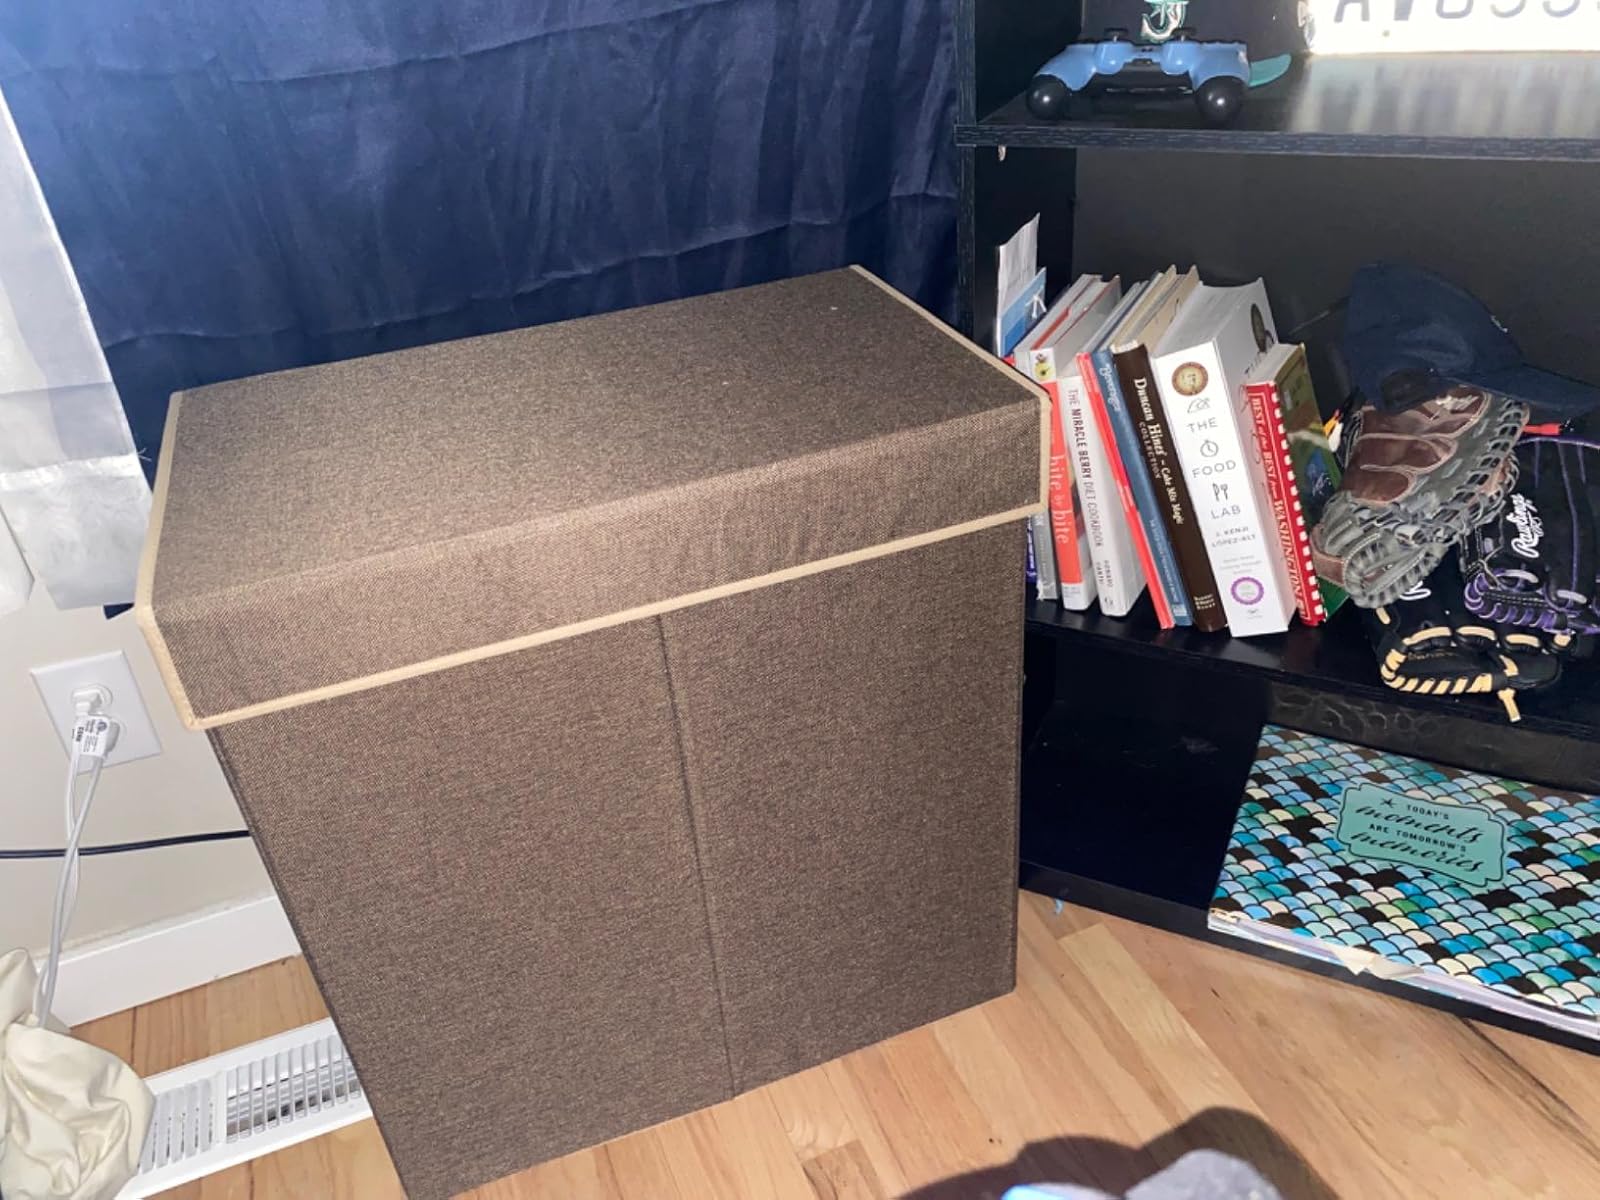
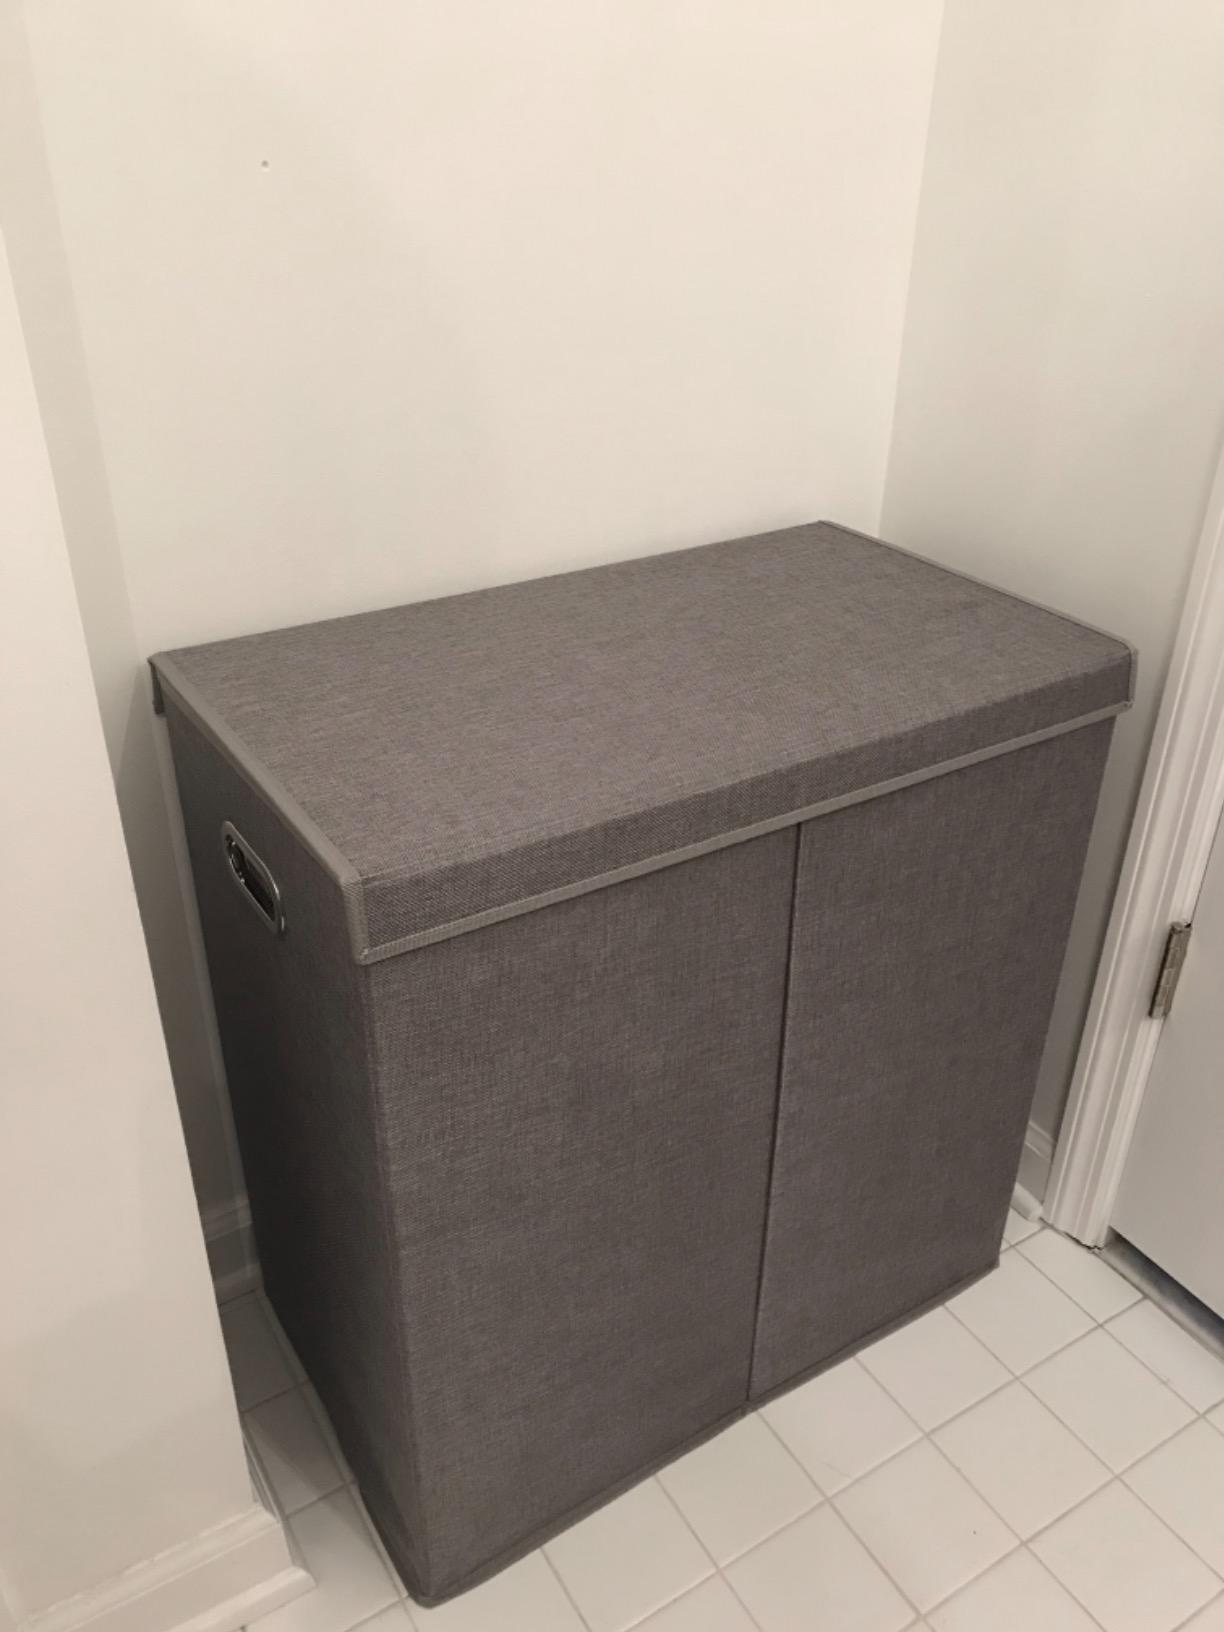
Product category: items_hamper
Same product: no